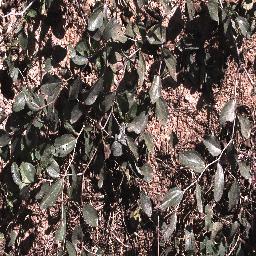
Label: chinee_apple